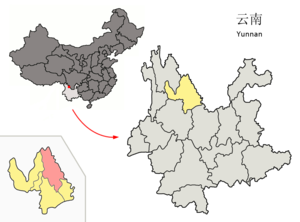
Le xian autonome yi de Ninglang est un district administratif de la province du Yunnan en Chine. Il est placé sous la juridiction de la ville-préfecture de Lijiang.